Longhua Subdistrict, Shenzhen

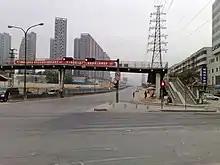
Longhua Subdistrict

Longhua Subdistrict is a subdistrict in Longhua District, Shenzhen, Guangdong Province, China. Before 30 December 2011, it was part of Bao'an District.